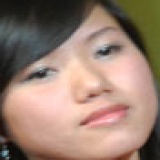
ca sĩ Thùy Chi